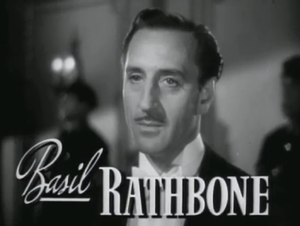
Un espion a disparu est un film américain réalisé par Richard Thorpe, sorti en 1943.